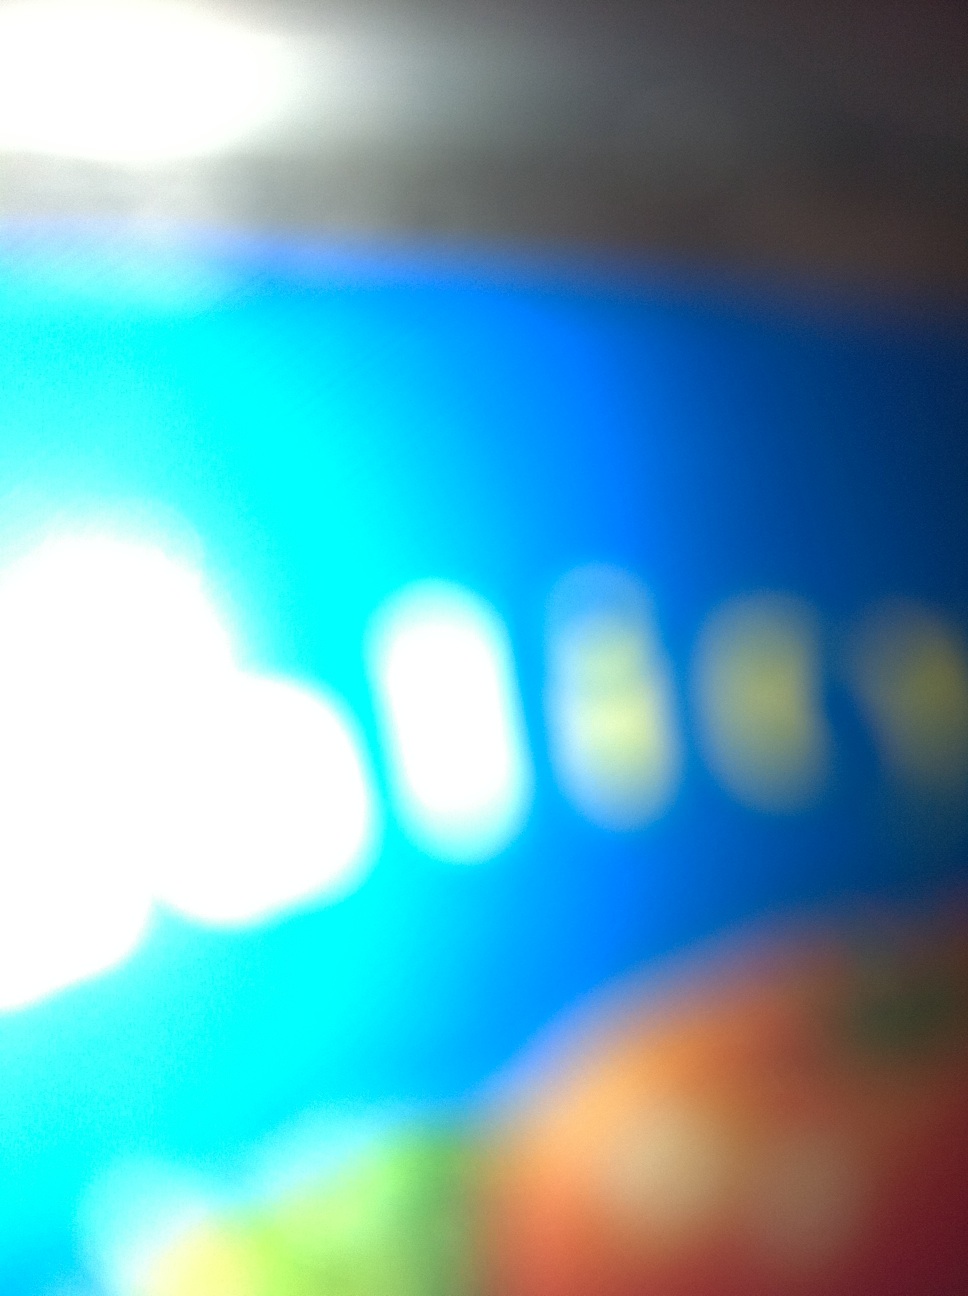Question: What are the instructions for this?
Answer: unanswerable